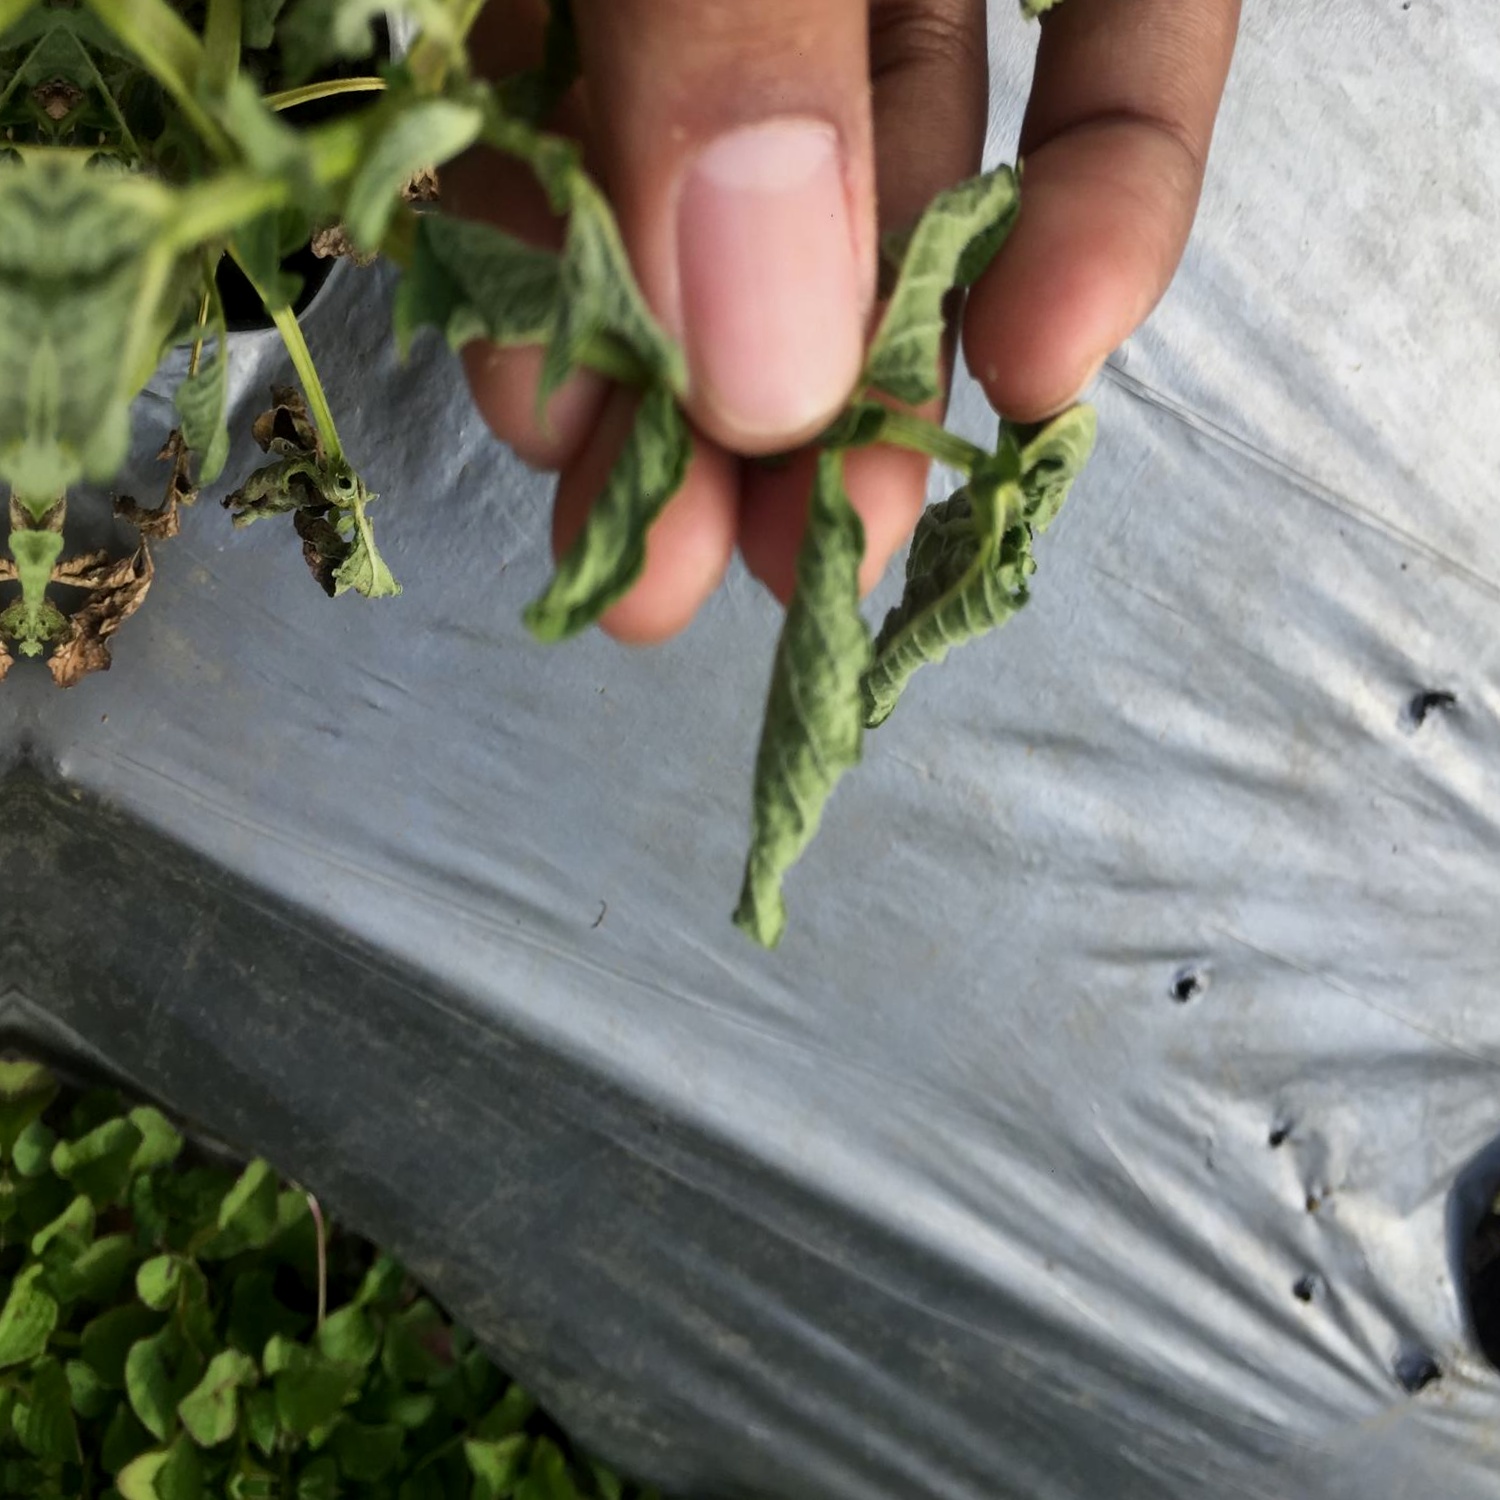
Etiqueta: Pudricion_Parda